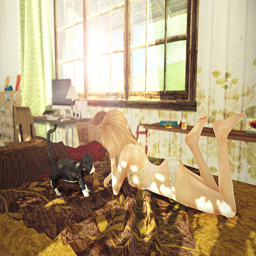
A women on a bed looking at a kitten.
Three dimensional image of woman and cat laying on a bed.
The 3D image shows a girl lying on a bed with a cat.
Computer generated artwork of a girl and cat in a bedroom
a woman laying on the bed in her underwear looking at a black and white cat